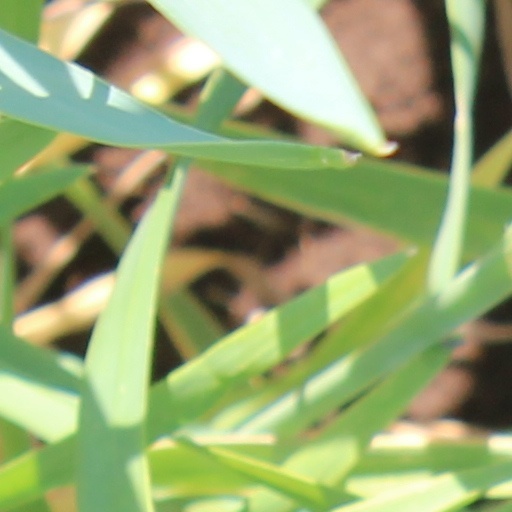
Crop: wheat